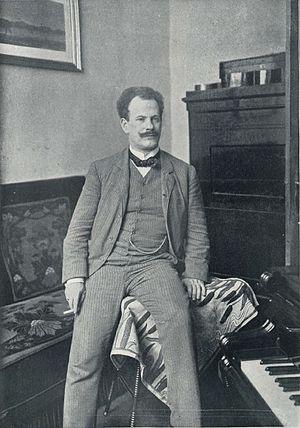
Ernst Kunwald, né le 14 avril 1868 à Vienne et mort dans cette ville le 12 décembre 1939, est un chef d'orchestre autrichien.